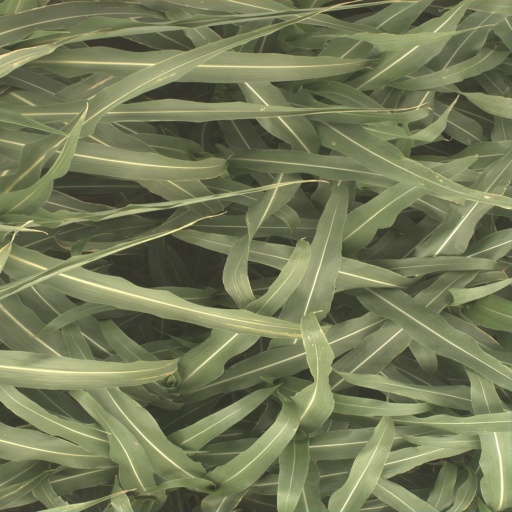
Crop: sorghum